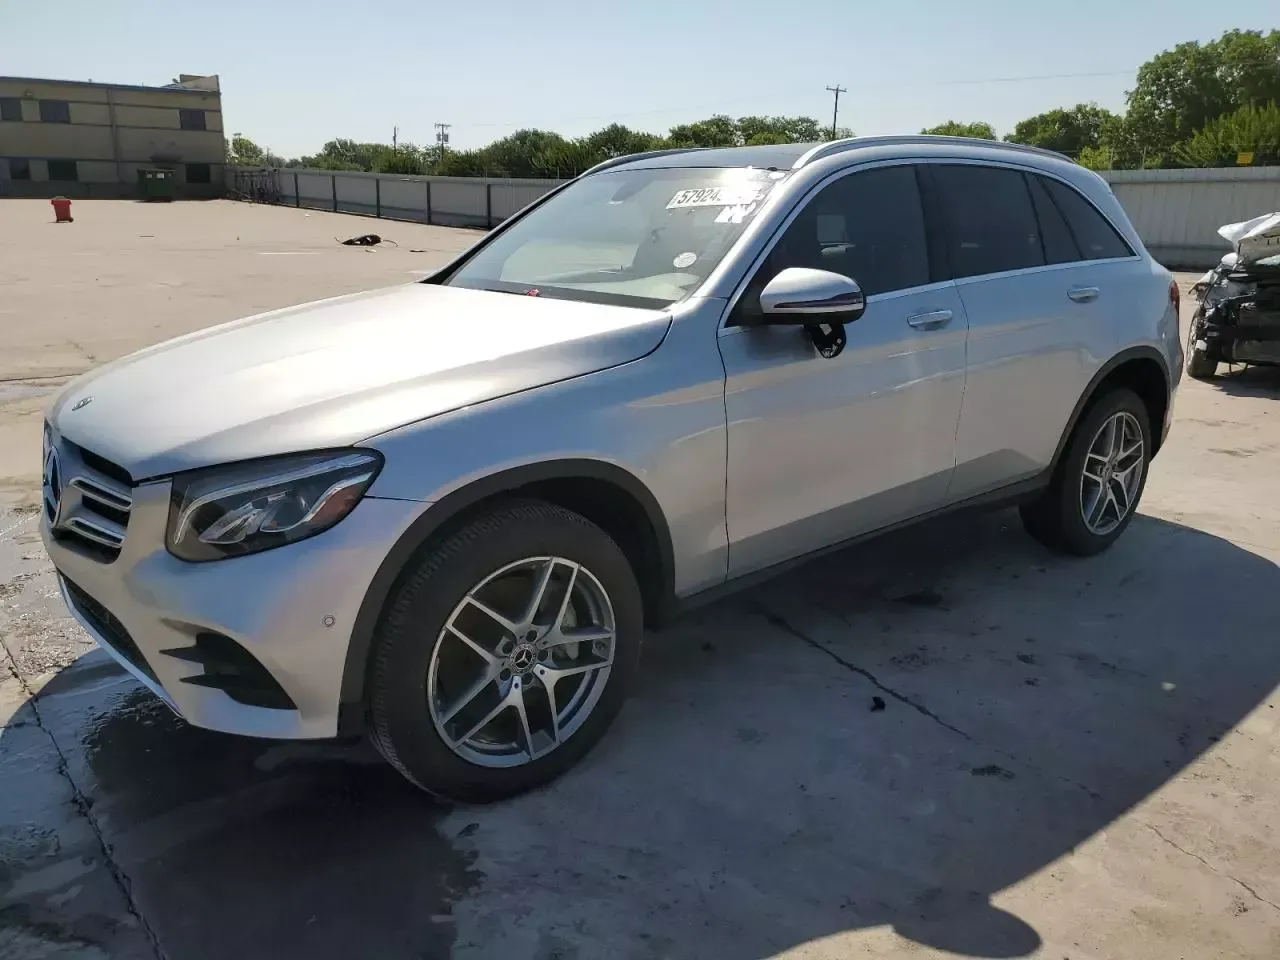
Aucun dommage détecté.
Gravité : aucun